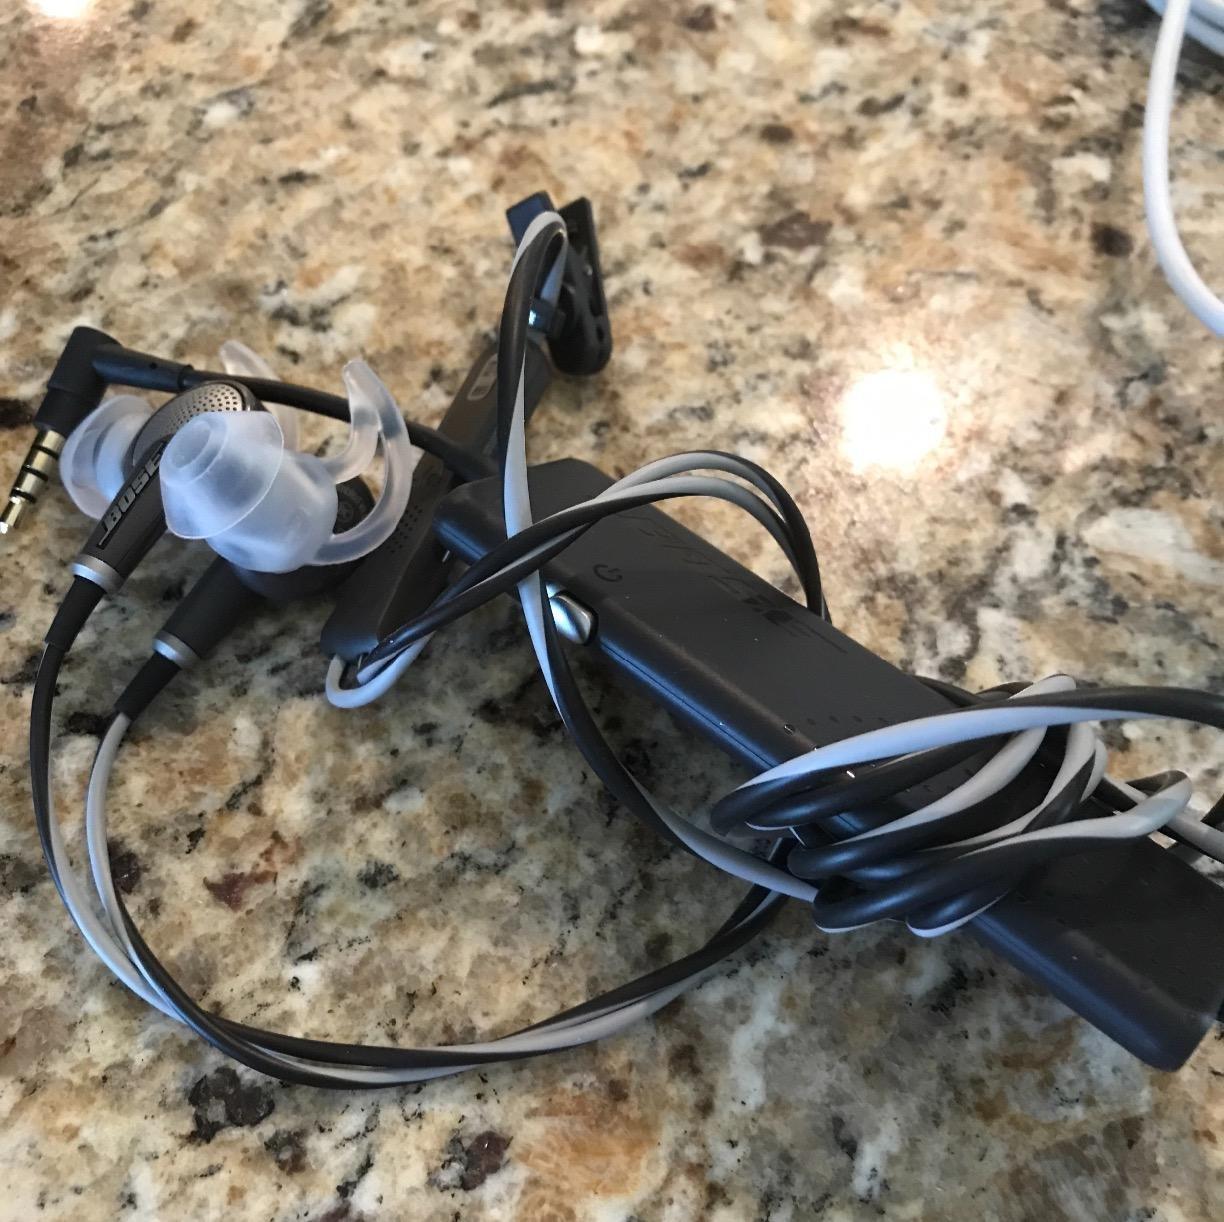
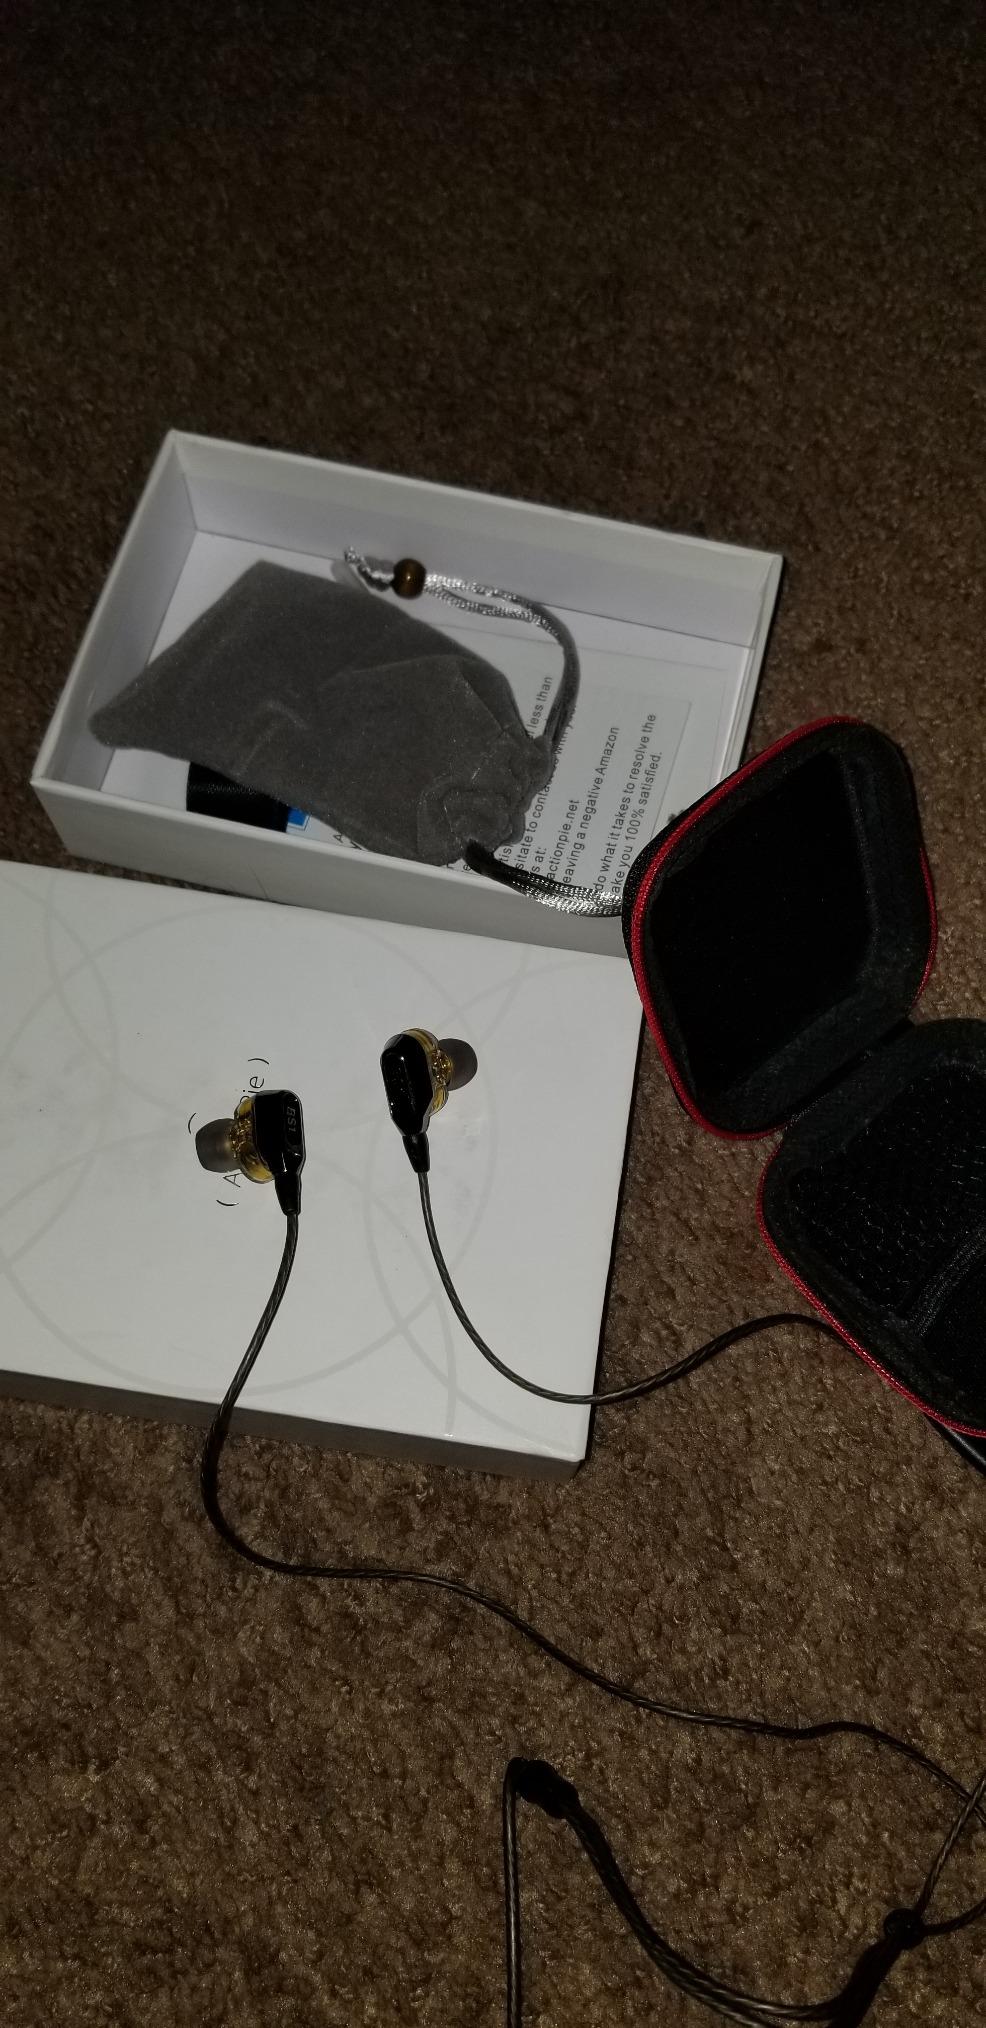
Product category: headphones
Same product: no